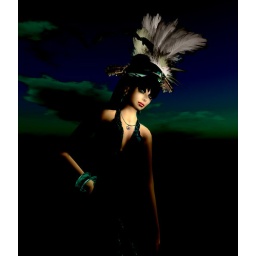
*best viewed large size* custom dolphin hat &amp;amp; dress by Sissy Pessoa of Baiastice